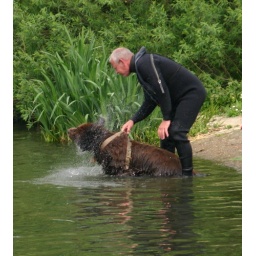
Newfoundland water rescue dogs in training at Fairlop waters